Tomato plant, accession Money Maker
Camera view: horizontal (90 deg, fisheye); turntable rotation: 90 degrees
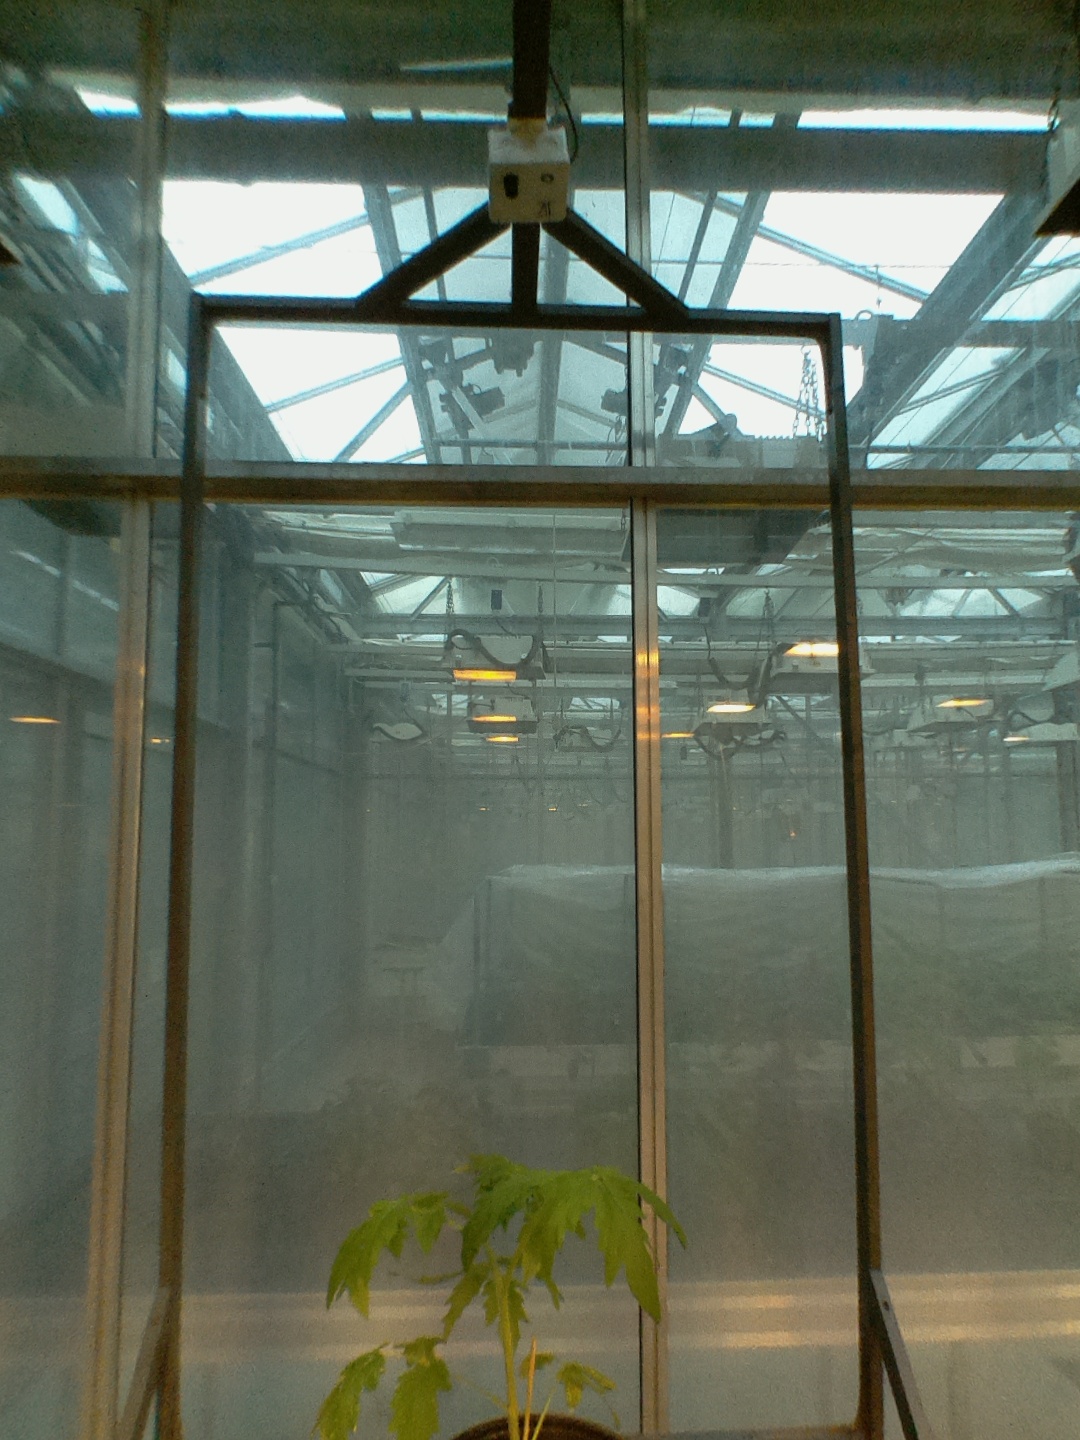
BBCH growth stage 13: 6 of true leaves visible